Yasmin Fridman

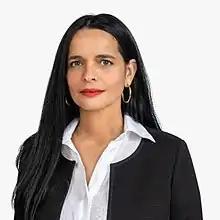

Yasmin Fridman (born 12 June 1973) is an Israeli politician. She is currently a member of Knesset for Yesh Atid.